Sky position (RA, Dec in degrees): 220.332, 3.399
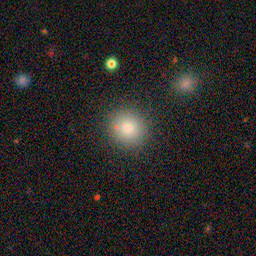
Galaxy morphology: Round Smooth Galaxies